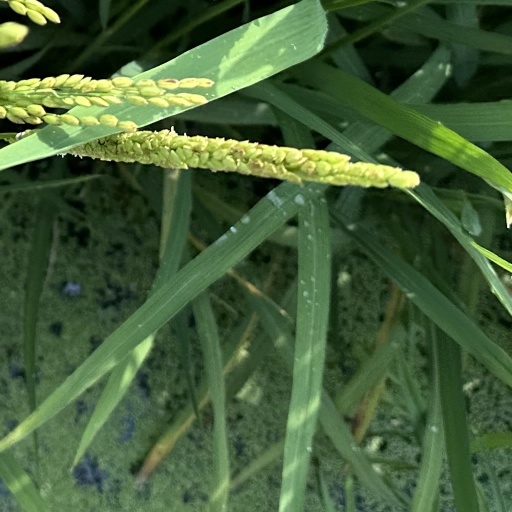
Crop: rice